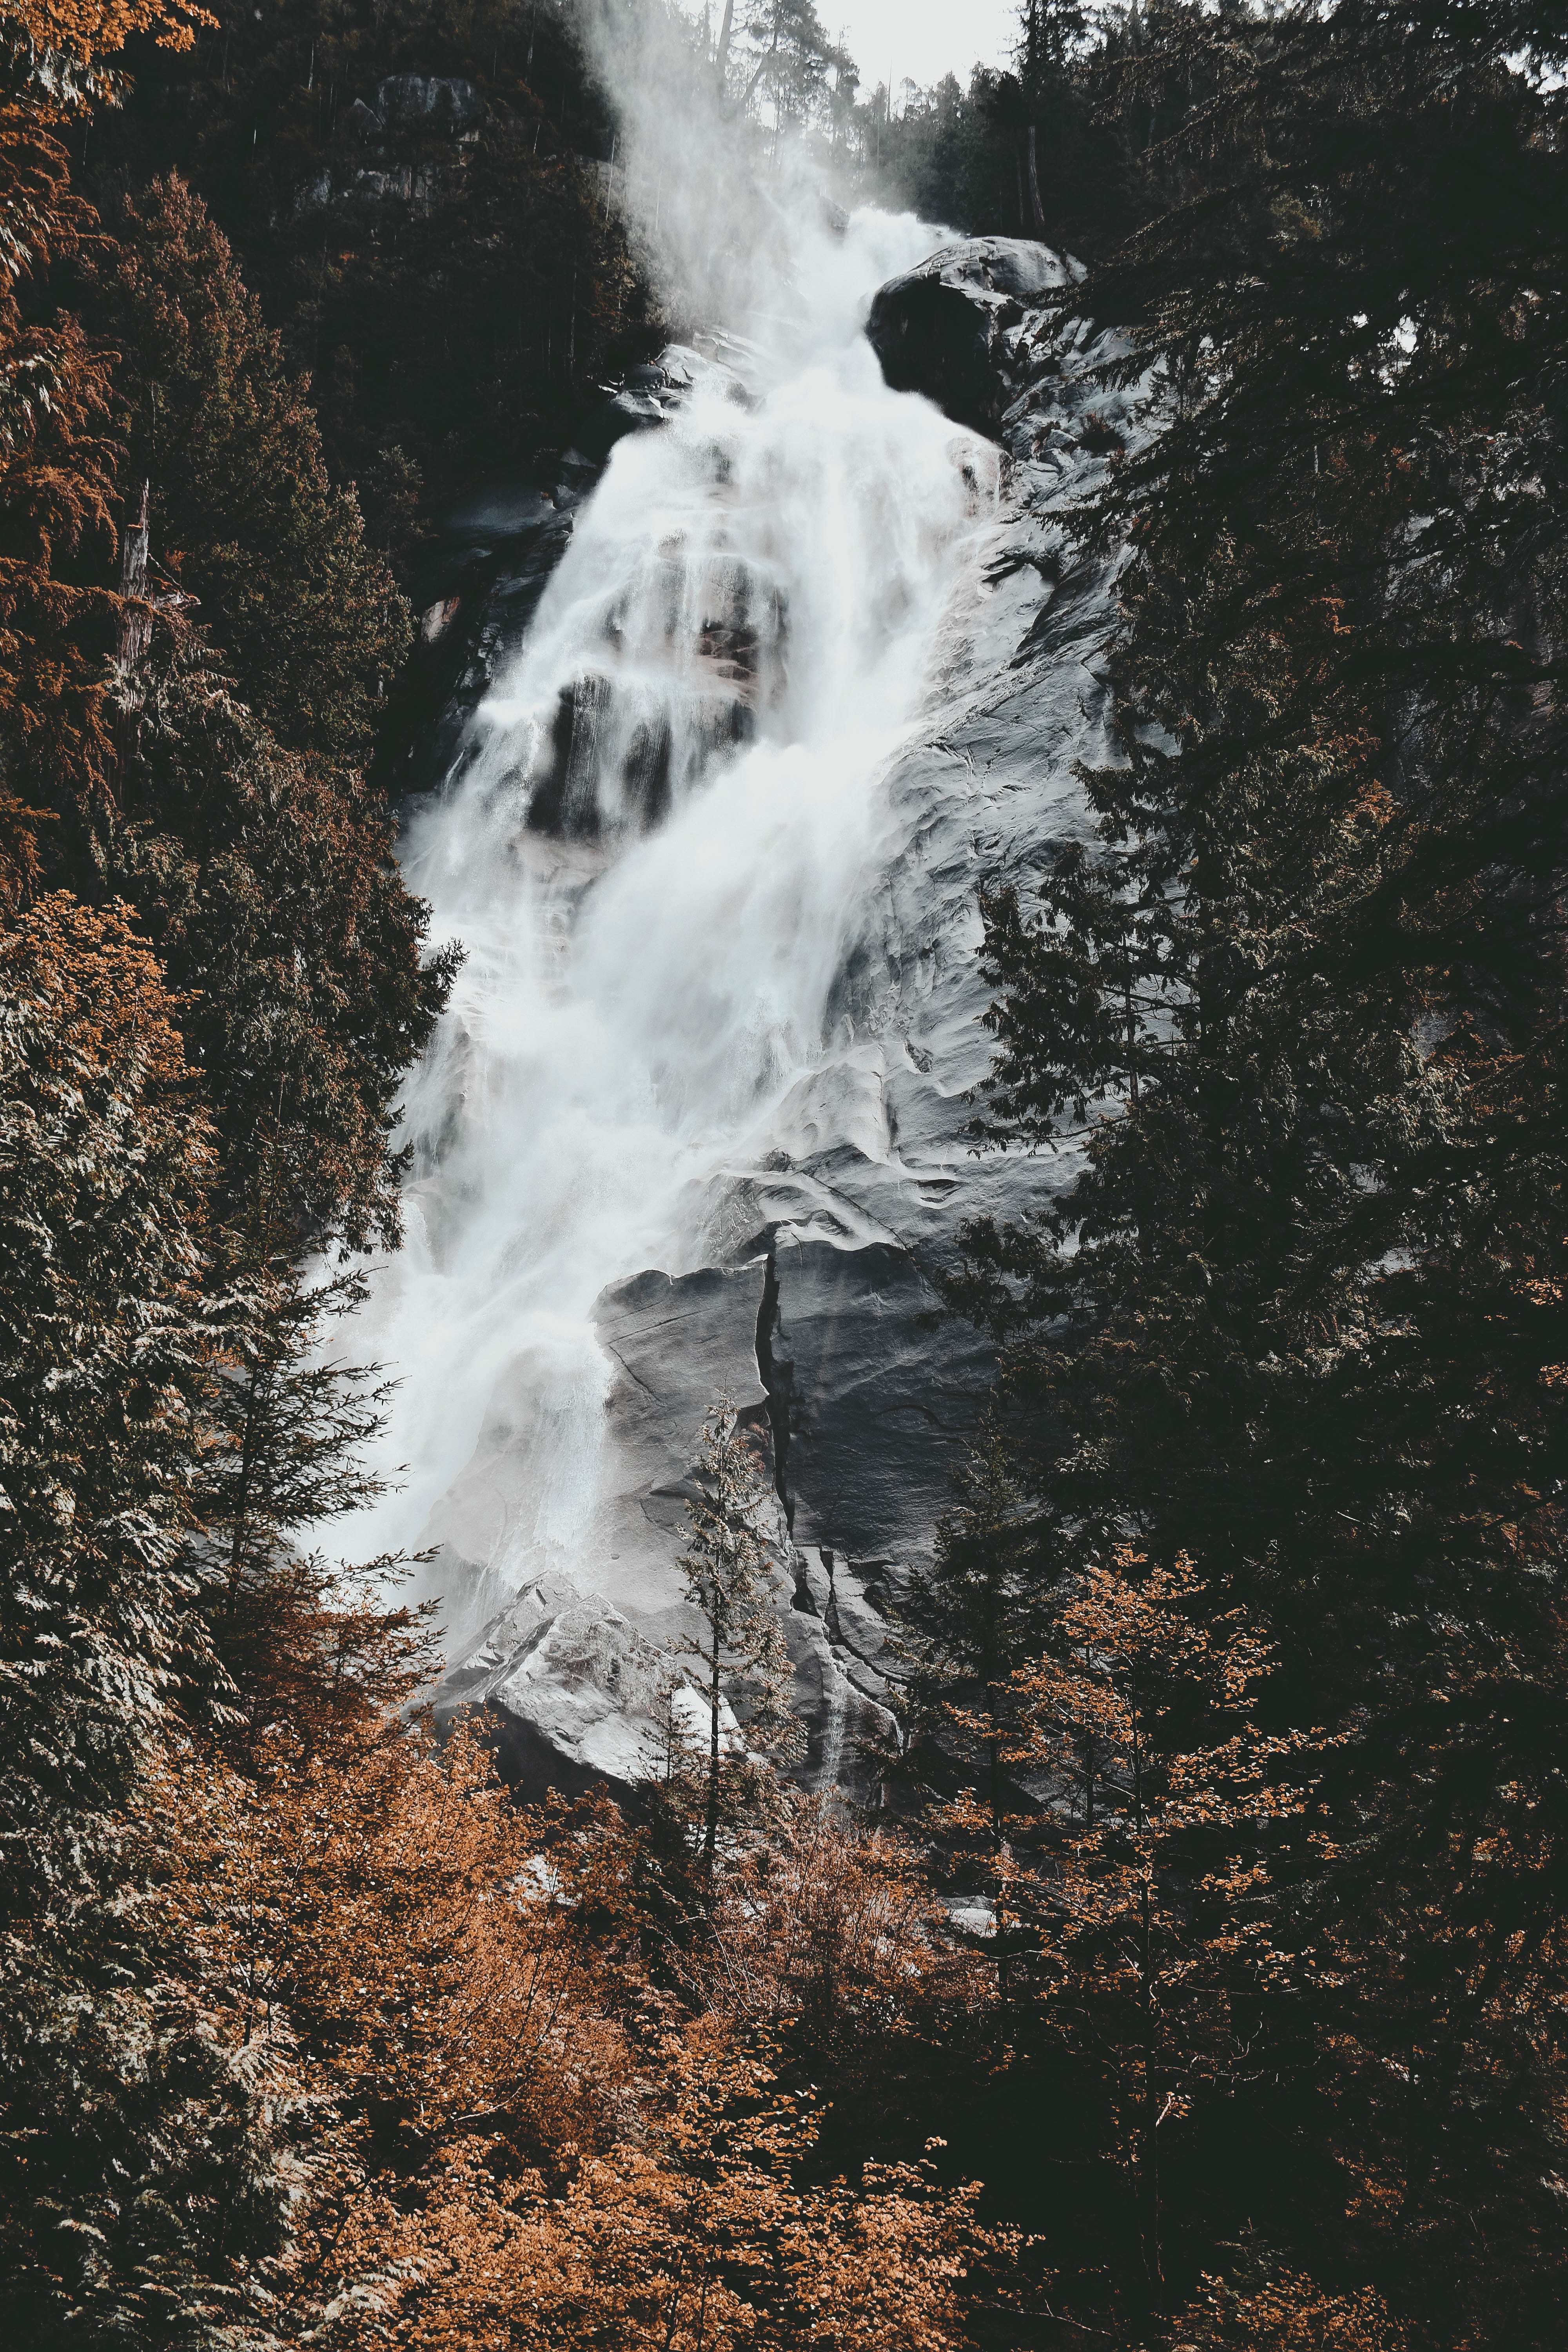
landscape, tree, water, nature, forest, rock, waterfall, sky, river, stream, body of water, cool image, geology, escarpment, cool photo, water feature, watercourse, geological phenomenon, water resources